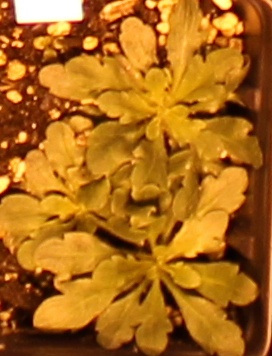
Label: Horseweed